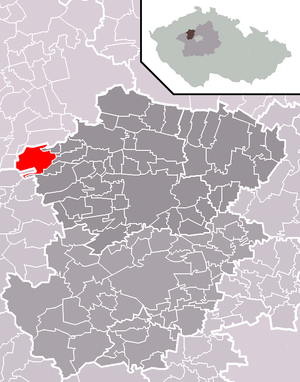
Bílichov est une commune du district de Kladno, dans la région de Bohême-Centrale, en Tchéquie. Sa population s'élevait à 191 habitants en 2020.